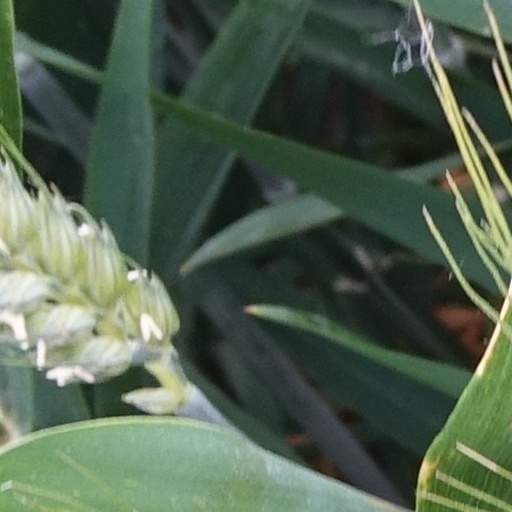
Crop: wheat